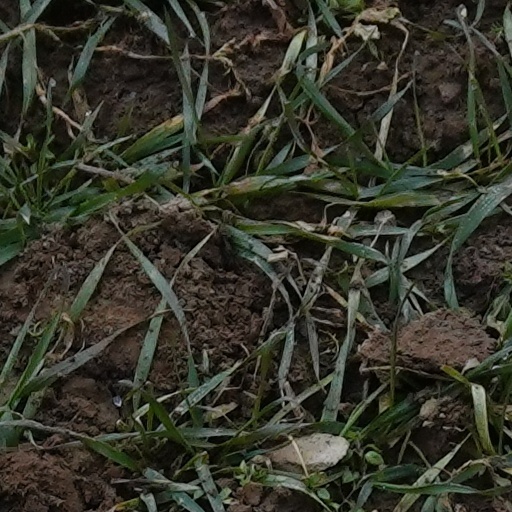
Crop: wheat